Euphrates College

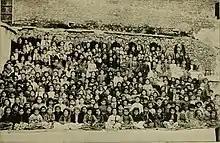
Girls in the Euphrates College of Kharpoot (1873)

Euphrates College (Turkish: "Fırat Koleji", Armenian: "Եփրատ Գոլէճ") was a coeducational high school in the region of Harput (the town of Harput is now part of the city of Elazığ, in eastern Turkey), founded and directed by American missionaries and attended mostly by the Armenian community in the region.